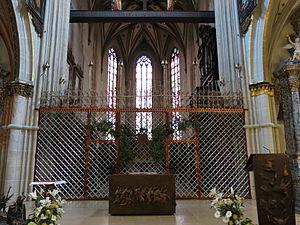
Fribourg, Suisse